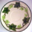
Label: plate